Cueva Fell

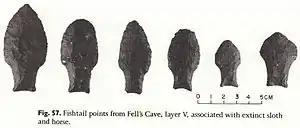
Fishtail projectile points recovered from Cueva Fell by Junius Bird in the 1930s

The first excavation of Fell's cave in 1936 yielded 511 artefacts. These included hafted implements, knives, scrapers, bolas, a couple of circular rubbing stones, and bone tools.